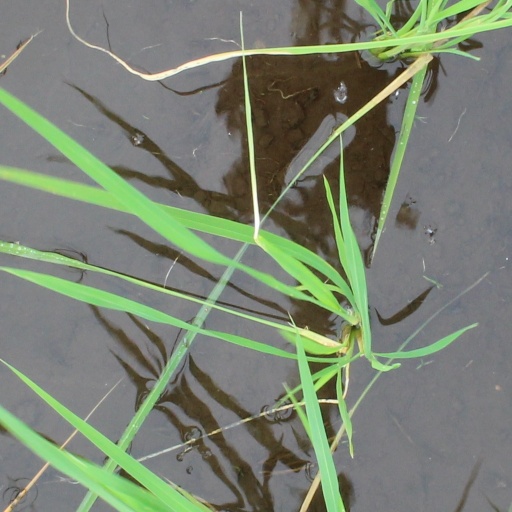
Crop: rice